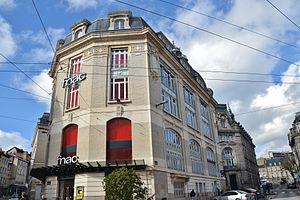
Le bâtiment de l'ancienne poste centrale de Limoges (Haute-Vienne, France).
La Fnac est une chaîne de magasins française spécialisée dans la distribution de produits culturels et électroniques, à destination du grand public, dont la gamme s'est élargie en 2012 au petit électroménager, déjà présent à la création de l'enseigne et abandonné dans les années 1970.